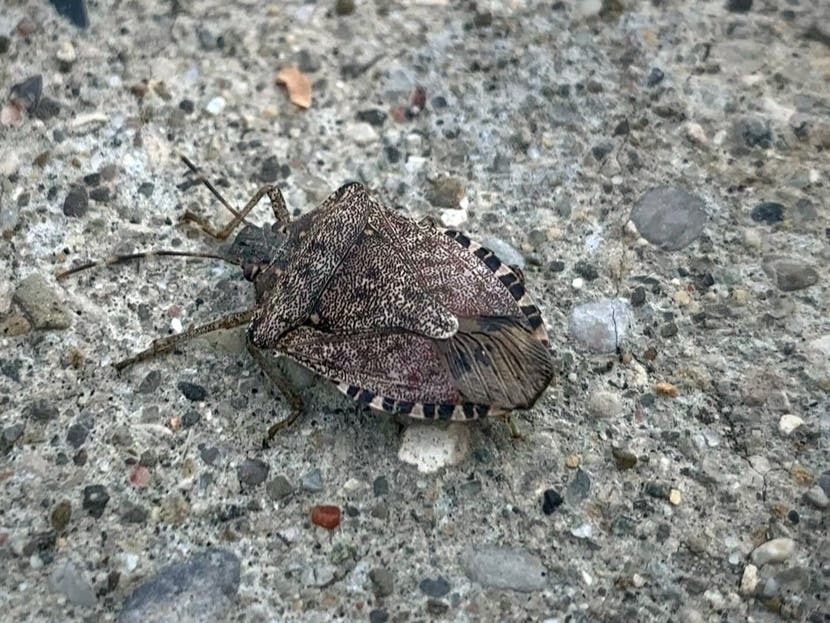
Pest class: stink_bug